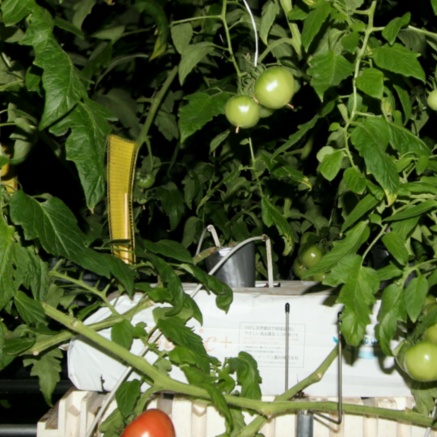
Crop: tomato